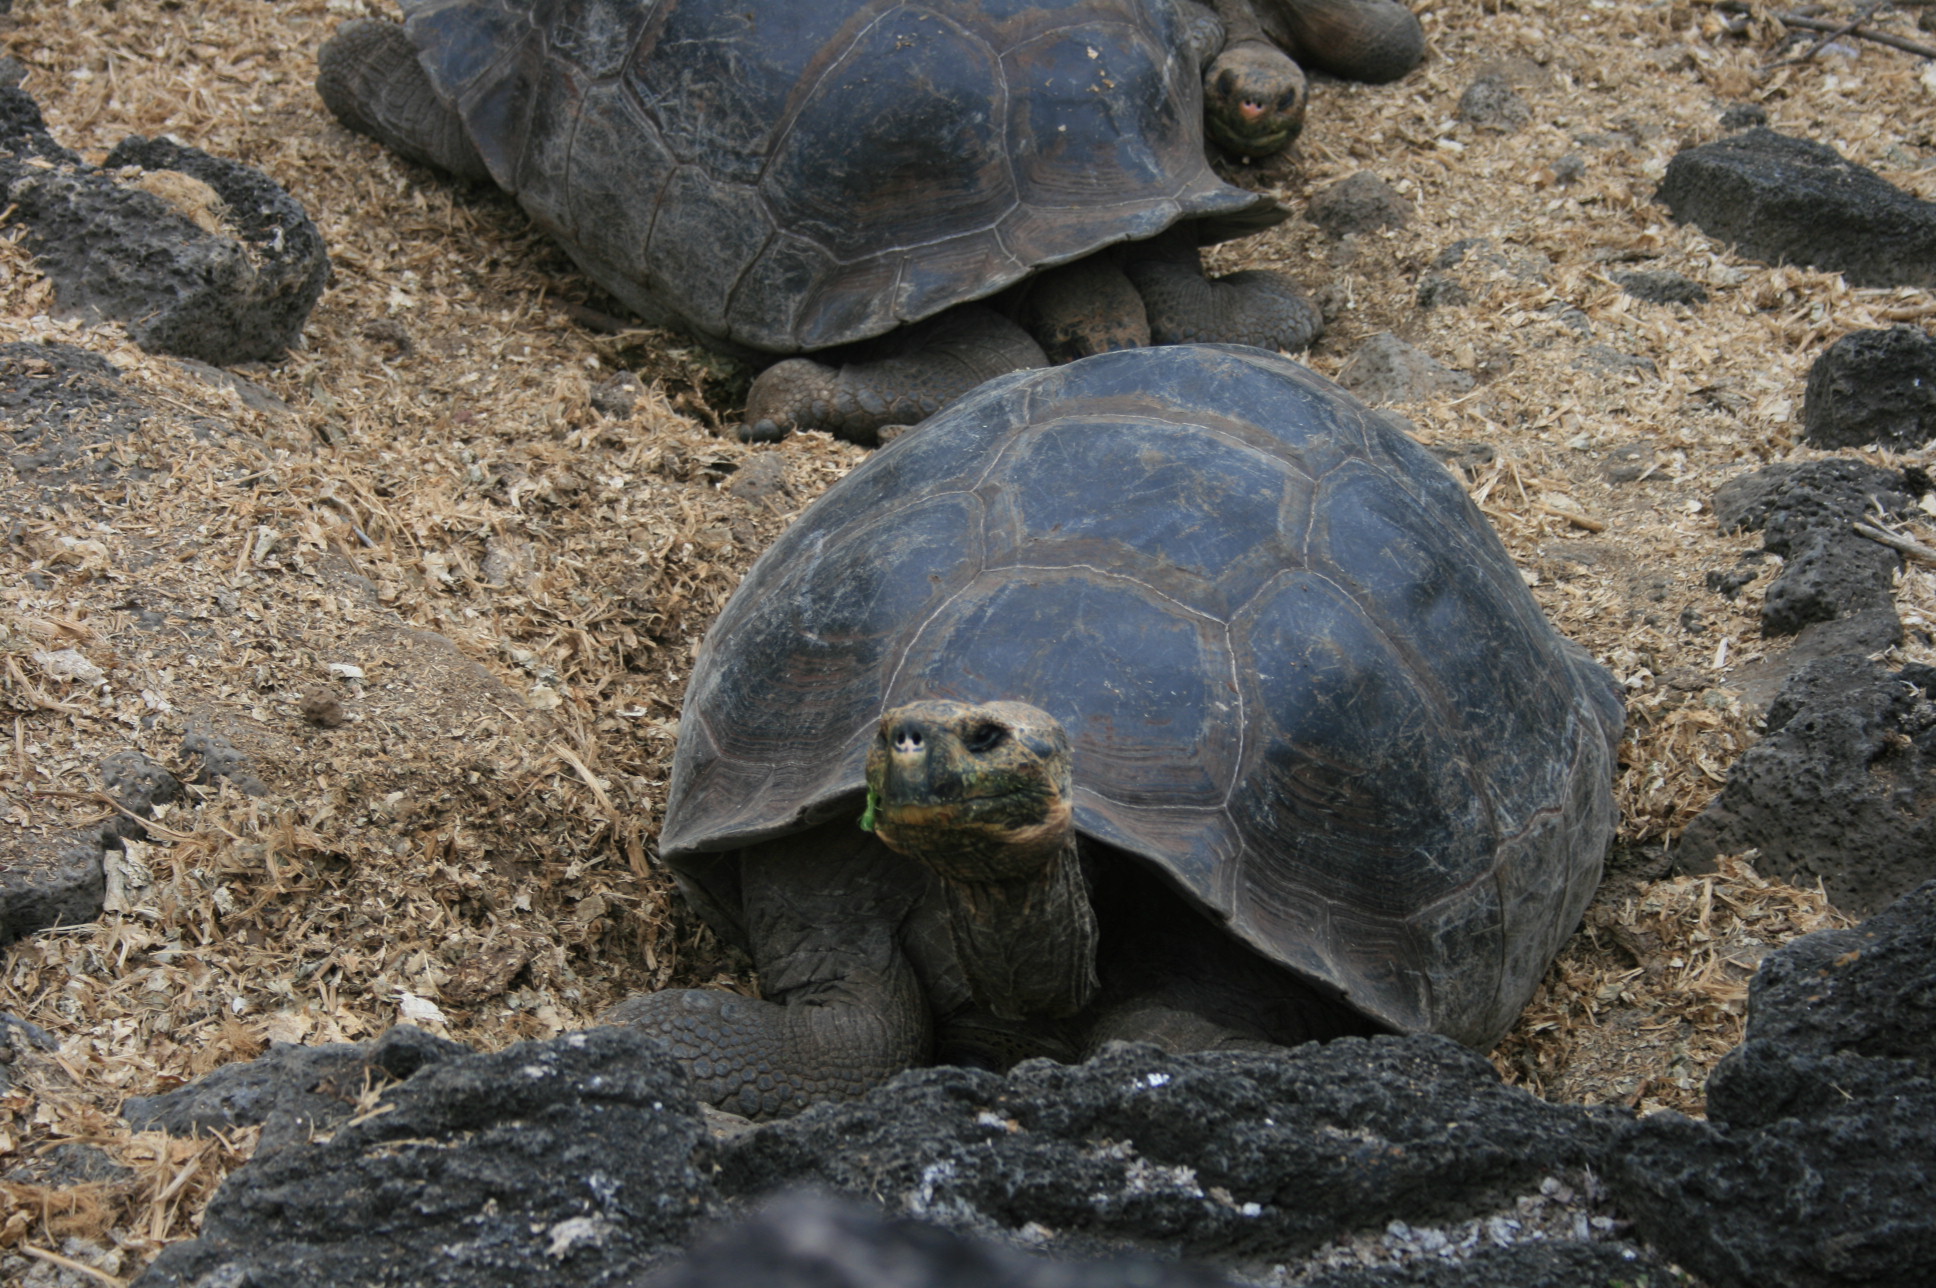
galapagos, tortoise, turtle, reptile, galapagos tortoise, gopher tortoise, terrestrial animal, Chelonoidis, Pond turtle, sea turtle, common snapping turtle, desert tortoise, organism, rock, adaptation, geology, landscape, box turtle, wildlife, Olive ridley sea turtle